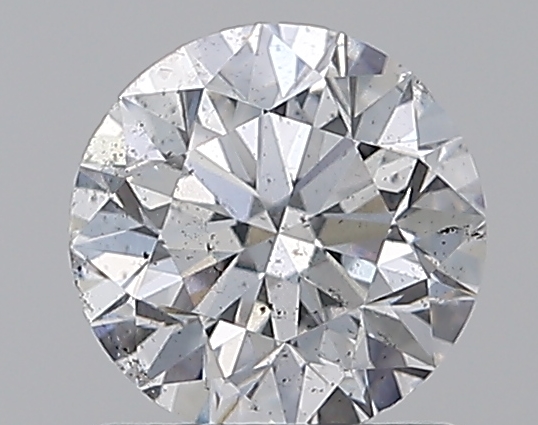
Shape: round
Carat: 1.01
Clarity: SI2
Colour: D
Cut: EX
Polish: EX
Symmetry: EX
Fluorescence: F
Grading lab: GIA
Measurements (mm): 6.33 x 6.37 x 4.03